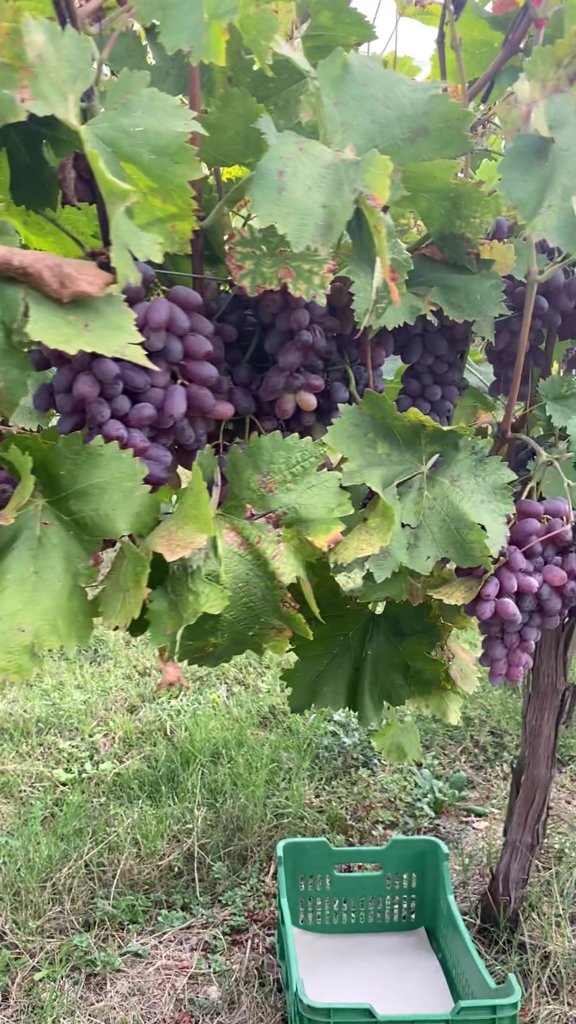
Berries visible: 193
Grape clusters: 6